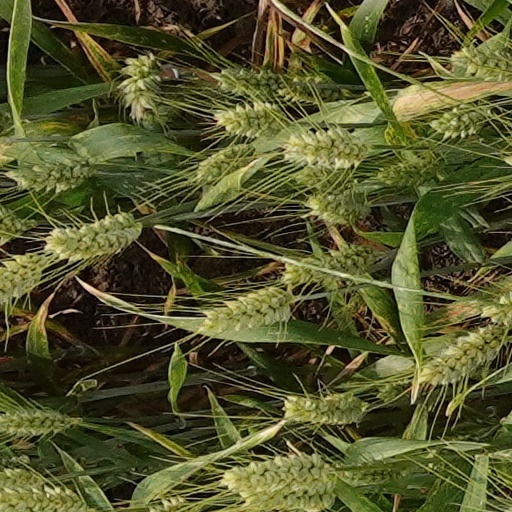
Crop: wheat